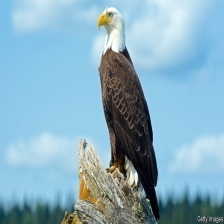
Species: BALD EAGLE
Scientific name: HALIAEETUS LEUCOCEPHALUS